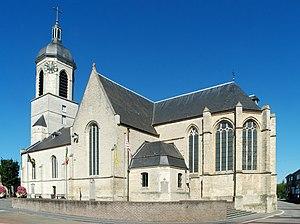
L'église Saint-Remi est une église de style gothique située sur le territoire de la commune belge de Haacht, dans la province du Brabant flamand.